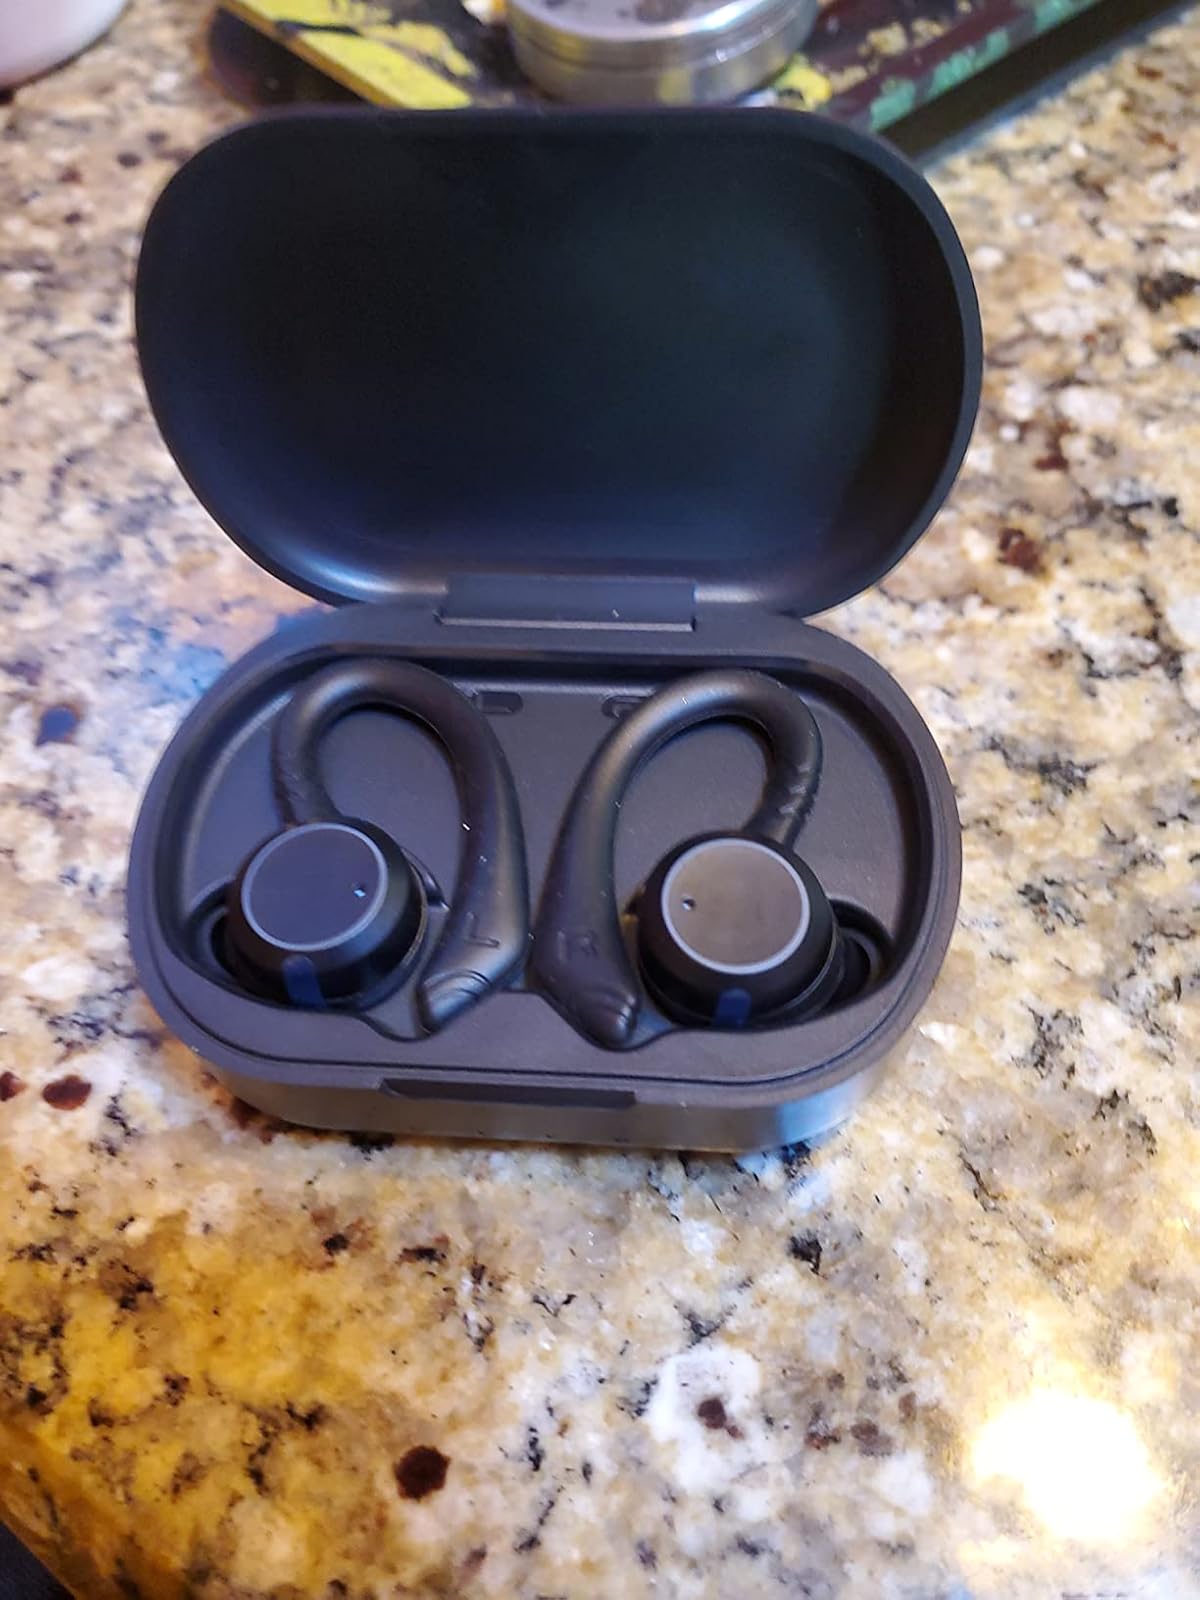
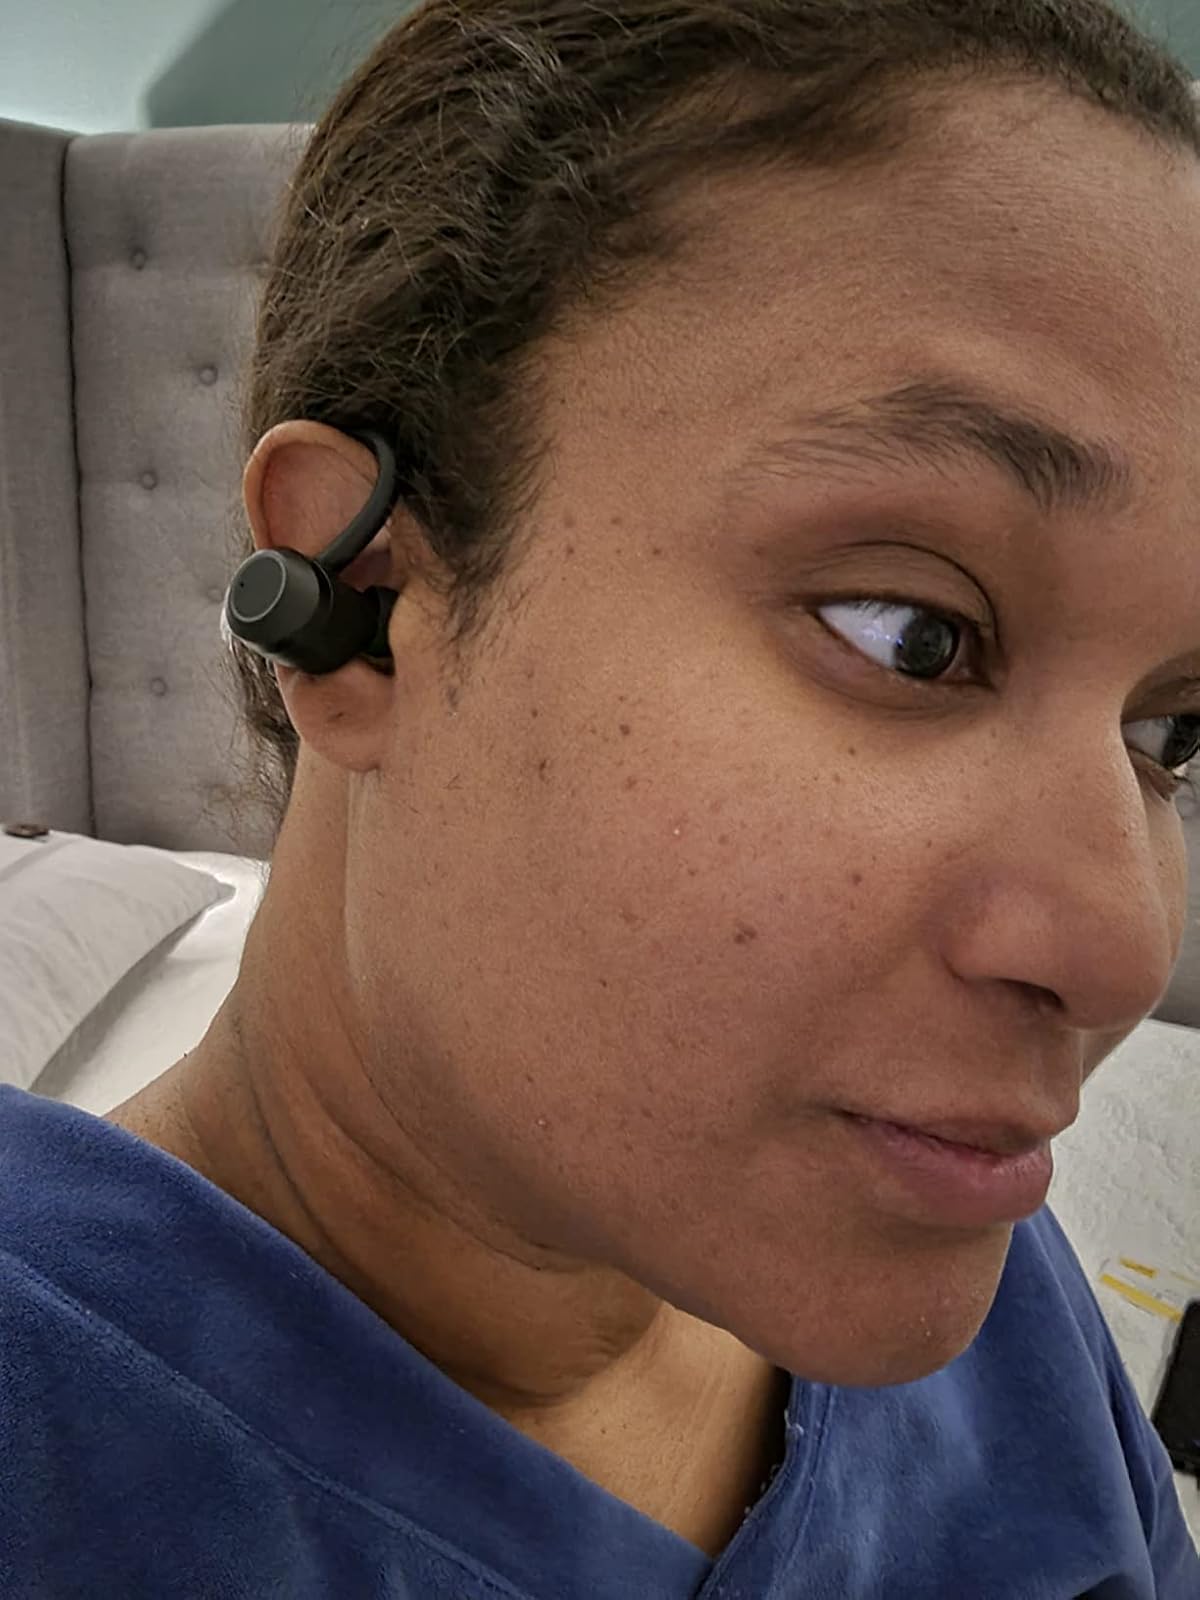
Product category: earbuds
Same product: no